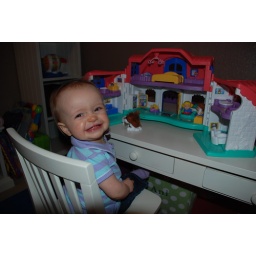
She's sitting in the big girl chair. Just like her sister.